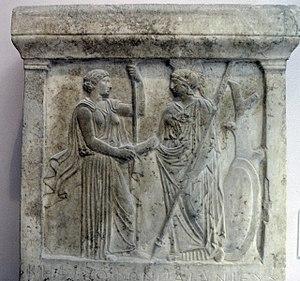
Stèle épigraphique portant un décret honorifique samien et un relief représentant Héra et Athéna, les déesses tutélaires de Samos et Athènes respectivement, se serrant la main. Selon l'inscription, le démos des Athéniens honore les Samiens parce qu'ils leur sont restés fidèles après la défaite de la flotte athénienne à Aigos Potamoi contre les Spartiates, alors que leurs autres alliés étaient entrés en révolte. Le texte est une copie d'un décret daté de 405 av. J.-C., réalisée en 403/402 av. J.-C.